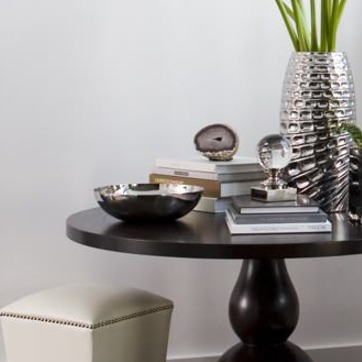
Material: paper